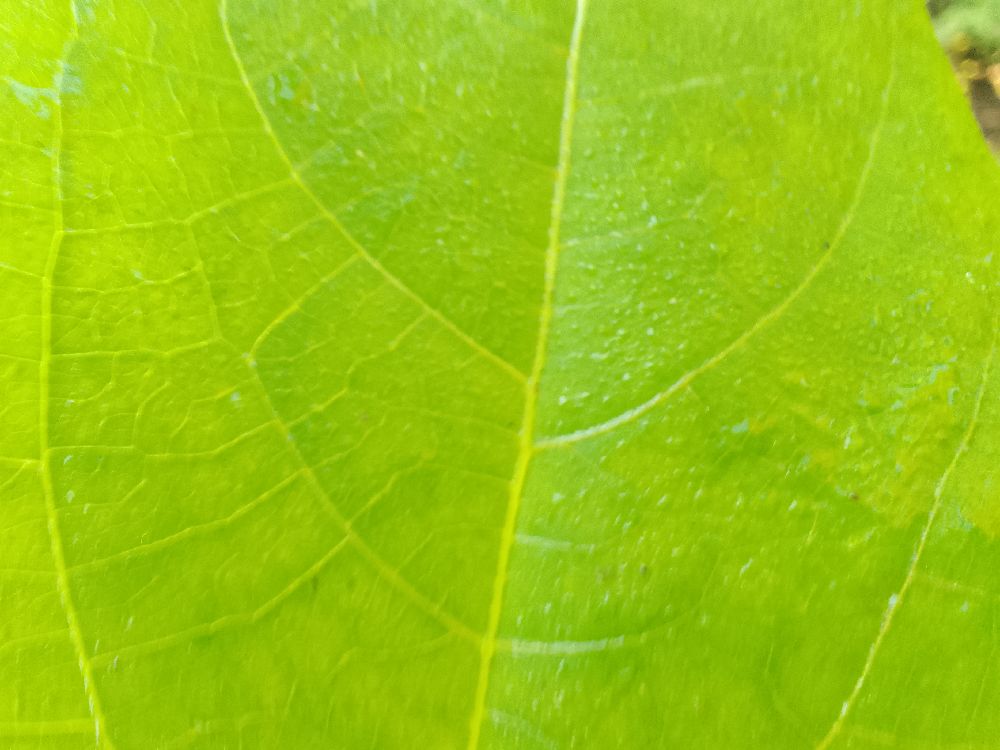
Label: healthy